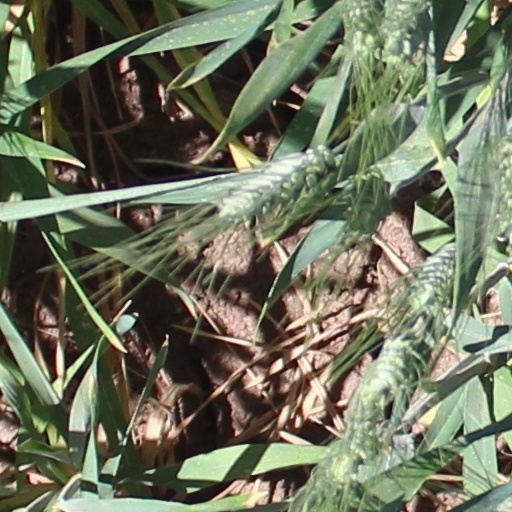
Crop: wheat